Ecotone

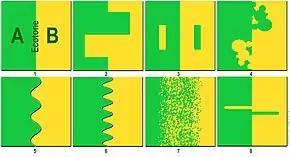
Fig.1 & 2 show simple ecotones with equal and homogeneous surfaces in both cases. Fig.3 shows an inclusion of each medium in the other, creating multiple ecotones, which are shown in a more complex form in figure 4. Fig. 5 & 6 show the edges of forests or banks treated in such a way as to lengthen the ecotone considerably without excessively modifying the environment. Fig.7 shows a common interpenetration of media (such as that found at the edge of a forest). Fig.8 shows an ecotone that could have been formed by an animal modifying its environment.

There are several distinguishing features of an ecotone. First, an ecotone can have a sharp vegetation transition, with a distinct line between two communities. For example,